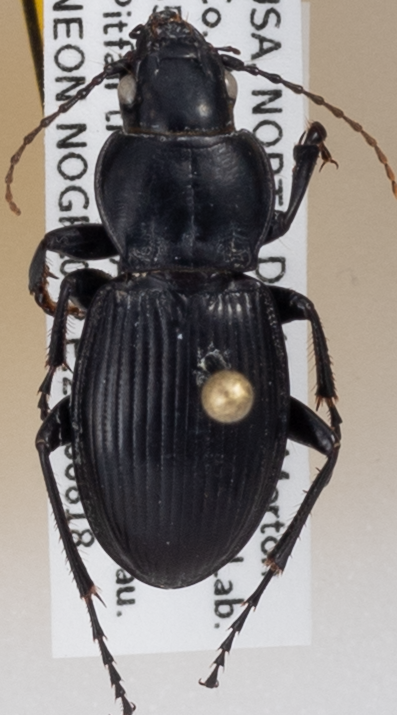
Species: Cyclotrachelus torvus
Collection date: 2020-08-18
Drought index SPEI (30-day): -2.09
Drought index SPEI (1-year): -0.1
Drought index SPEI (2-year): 0.862